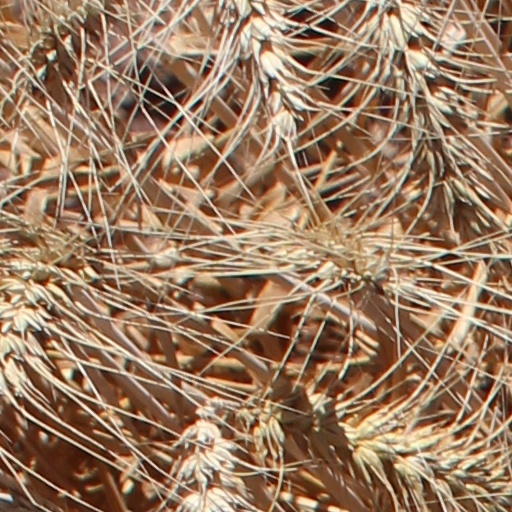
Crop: wheat